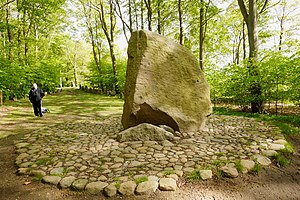
Glavendruplunden / Mindestenene
Runestenen i Glavendruplunden
Glavendruplunden er en mindelund i Nordfyns Kommune mellem Skamby og Søndersø i et fladt markområde. Lunden huser Glavendrupstenen, der har den længste runeindskrift, der er fundet på en runesten i Danmark, samt seks andre mindesten.